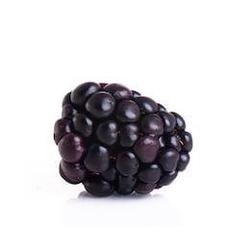
Label: Blackberry